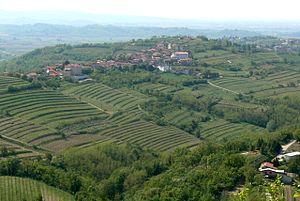
La viticulture en Slovénie existe depuis l'époque des Celtes et des tribus illyriennes, longtemps avant que les Romains ne développent des vignobles en Gaule, dans la péninsule ibérique et en Germanie. Elle a fait de très rapides progrès après l'effondrement de la Yougoslavie indépendante. Aujourd'hui la Slovénie est l'une des plus prospères régions viticoles d'Europe centrale.